Wallasey Memorial Unitarian Church

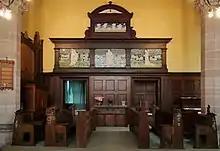
The chancel in Arts & Crafts style

The interior is "a rare, remarkable, example of English Arts and Crafts furnishing in a Nonconformist chapel". Its fittings were designed by craftsmen and designers from the Bromsgrove Guild. These include Bernard Sleigh who painted the panels on the ends of the choirstalls, communion table and pulpit, and Benjamin Creswick who carved the figures on the choirstalls. The reredos designed and by Harold Rathbone at his Della Robbia Pottery, in Birkenhead. Ironwork, including the electric light fittings, was designed by Walter Gilbert, who also made copper panels for the lectern.